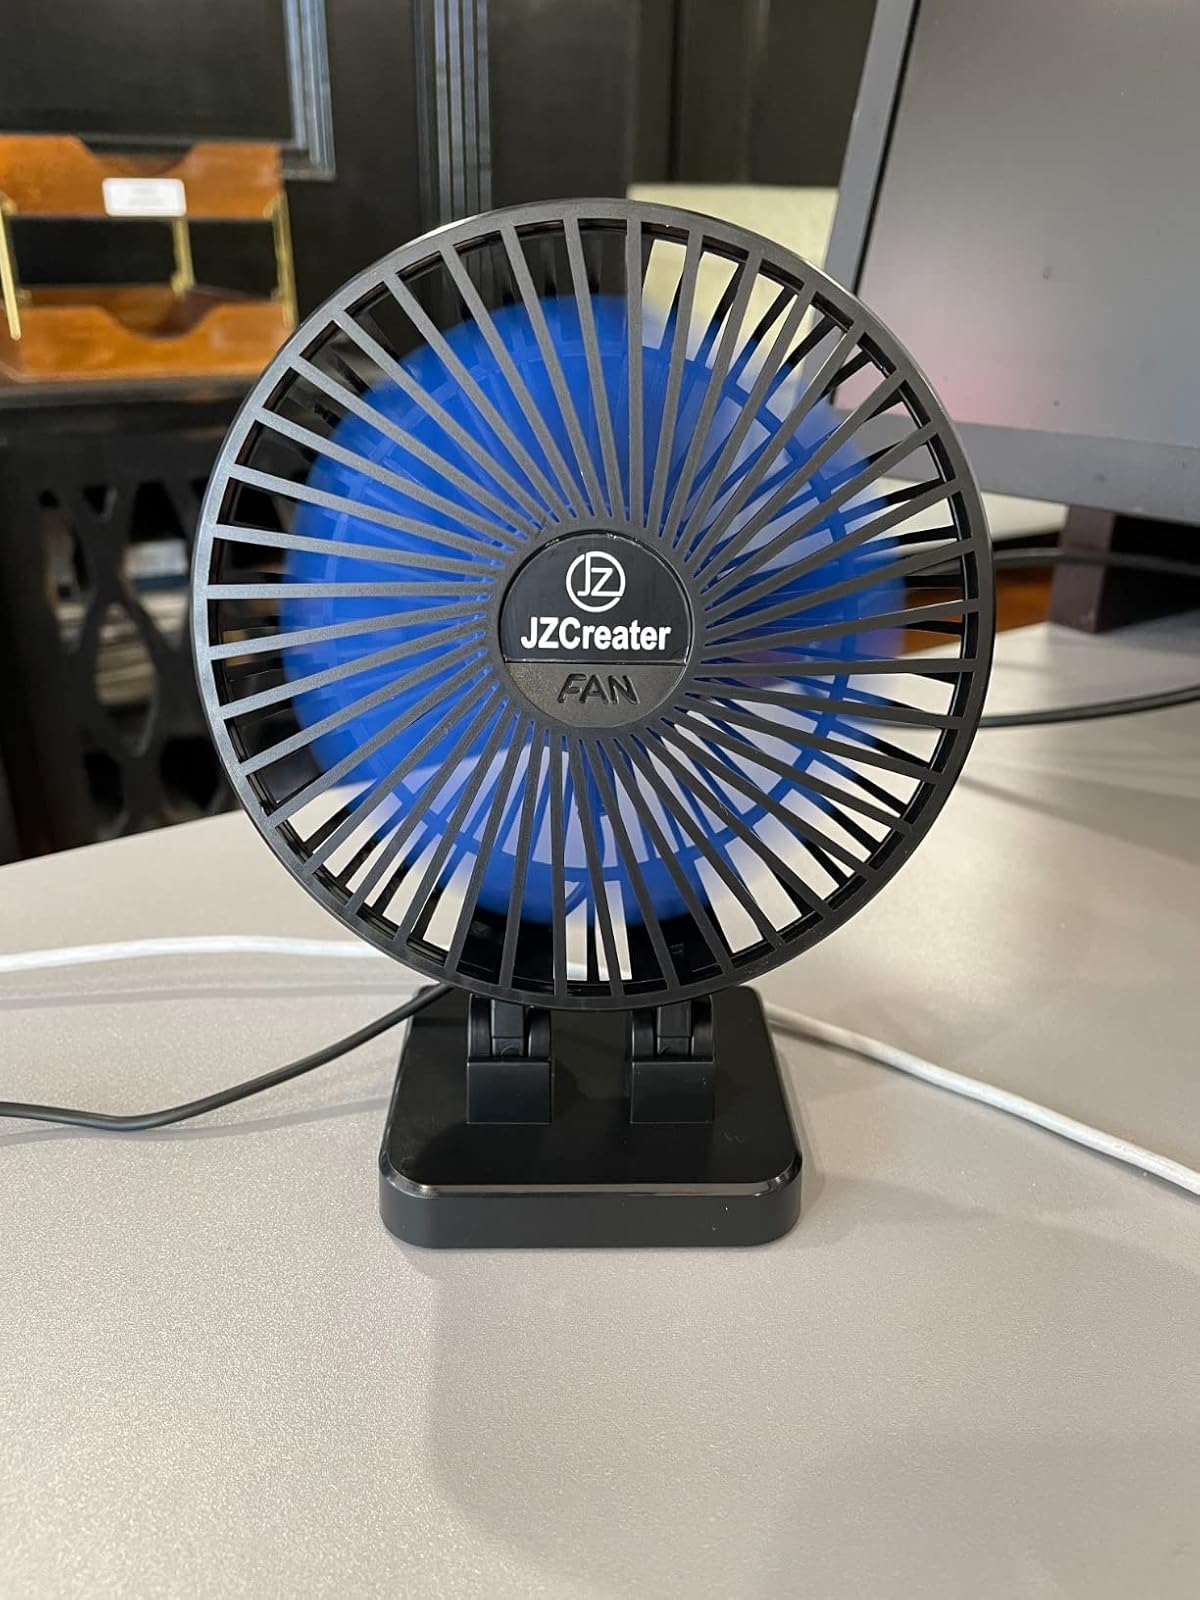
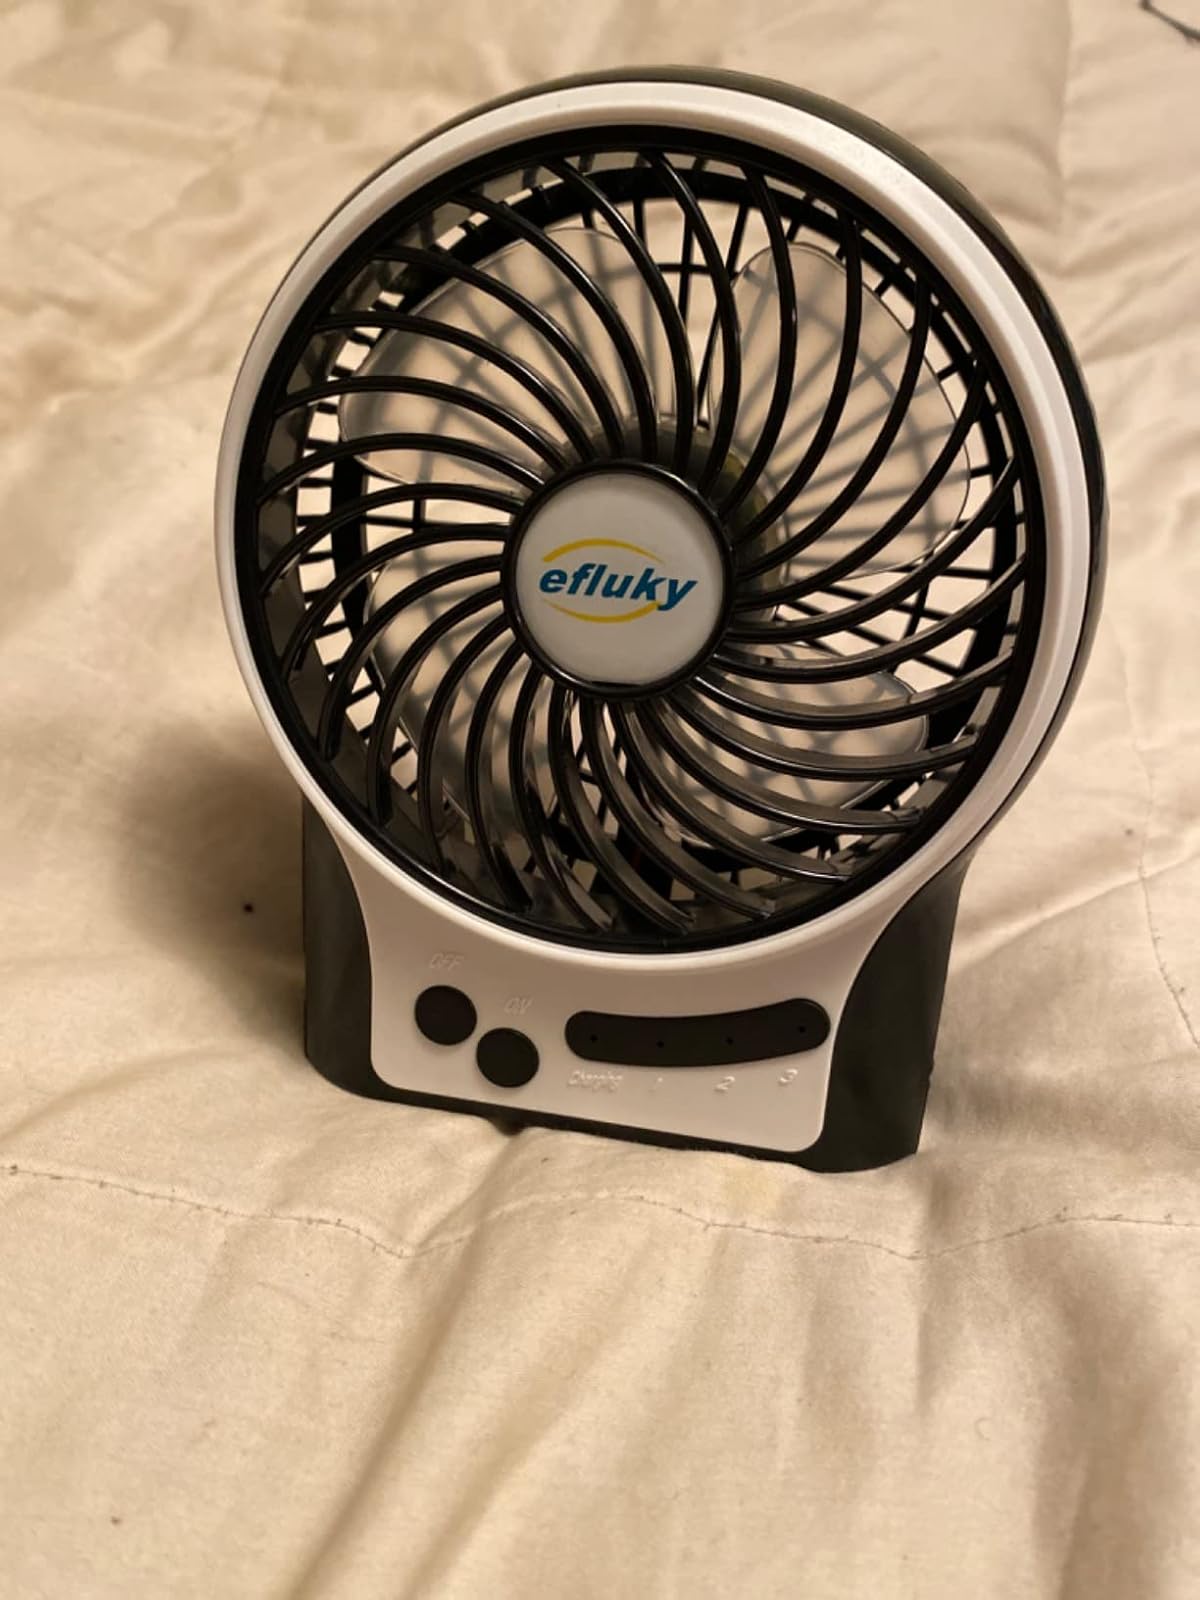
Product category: fan
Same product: no